Padmasambhava

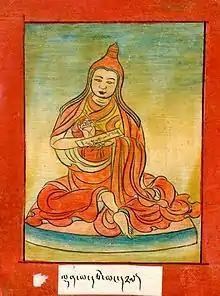
Denma Tsémang

Bhutan has many important pilgrimage places associated with Padmasambhava. He visited Bhutan three times. Guru Rimpoche first came to Bhutan in 810 A.D. from Nepal via Nabji Korphu in the Trongsa District. The second and third visits were from Tibet. The most famous site of Guru Rinpoche is Paro Taktsang or "Tiger's Nest" monastery which is built on a sheer cliff wall about 900m above the floor of Paro valley. It was built around the "Taktsang Senge Samdup (stag tshang seng ge bsam grub) cave" where Padmasambhava is said to have meditated.